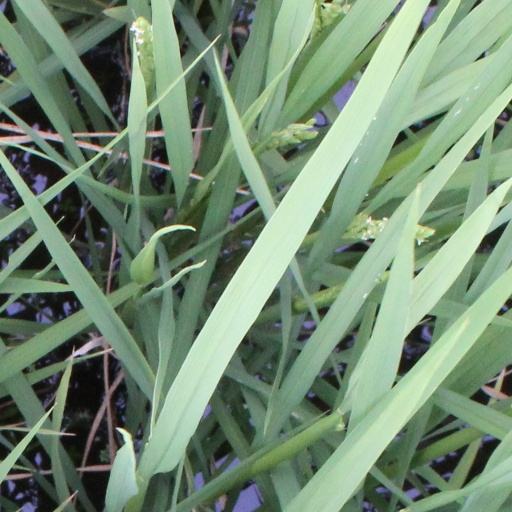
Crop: rice